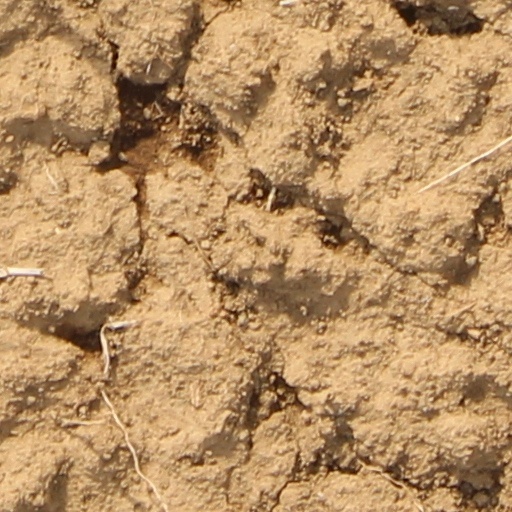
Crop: wheat